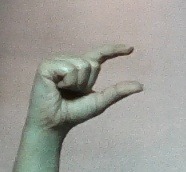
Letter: dal